River Meden

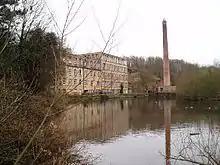
The Upper Mill (now Mill 1) at Pleasley Vale, with the mill pond in the foreground

The Hollins family managed the mills for many years, but from the 1830s were joined by the Pagets, who introduced steam power to the mills. Fire destroyed the Upper Mill on 25 December 1840, but it was rebuilt by 1844. The Lower Mill also burnt down, and was replaced in 1847. Newer equipment fitted as part of the rebuilding enabled the mills to stay competitive. William Hollins lived at Pleasley Vale, and oversaw the expansion of the community, with the construction of more houses for the workers, the provision of public facilities including a school, wash house, and a cooperative society, and attention to leisure activities by the establishing of a Mechanics Institute, a library and a cricket club. A company farm was also established. St Chad's Chapel and the vicarage were commissioned by Charles Paget in 1876. The chapel was opened in 1881, but was reputedly built in 1861 at Stuffynwood, Derbyshire, and later moved to its present site. It has a small bell turret at its western end, and a number of its features mimic thirteenth and fourteenth century styles. Internally, there is a brass memorial to Paget and his wife Helen Elizabeth.